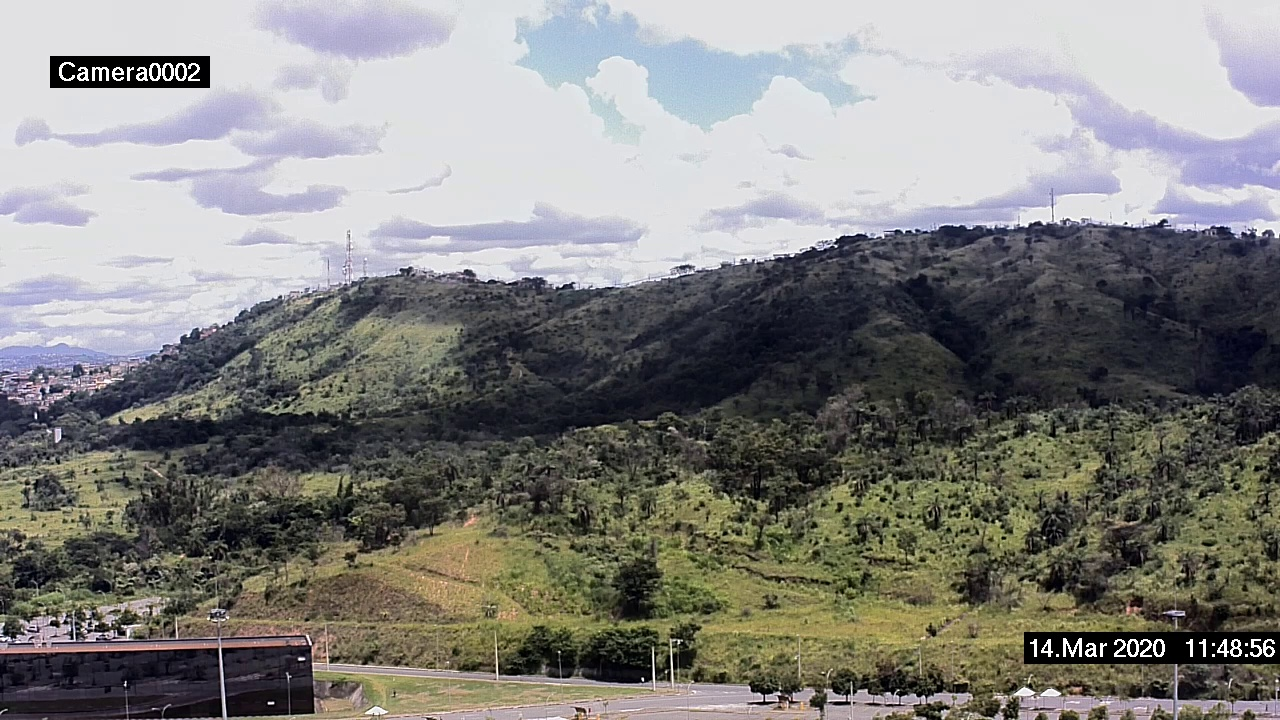
Fire: no
Smoke: no